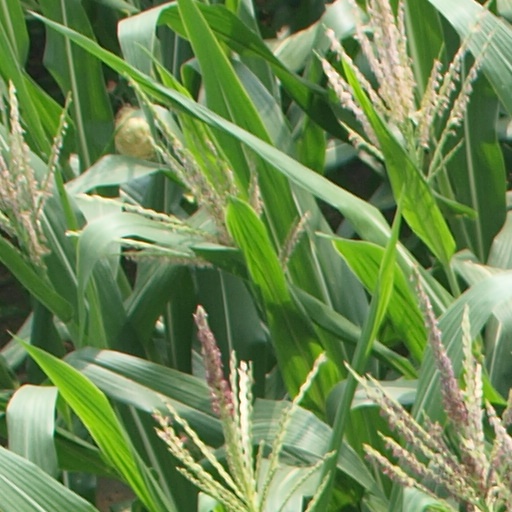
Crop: maize; corn